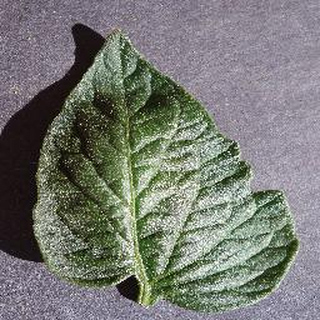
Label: healthy_tomato